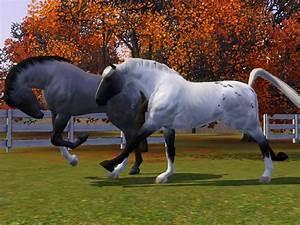
horse